Invasion

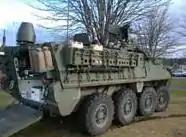
A mobile satellite communications center

Invasion by air is an invention of the 20th century and modern warfare. The idea involves sending military units into a territory by aircraft. The aircraft either land, allowing the military units to debark and attempt their objective, or the troops exit the aircraft while still in the air, using parachutes or similar devices to land in the territory being invaded. Many times air assaults have been used to pave the way for a ground- or sea-based invasion, by taking key positions deep behind enemy lines such as bridges and crossroads, but an entirely air-based invasion has never succeeded. Two immediate problems are resupply and reinforcement. A large airborne force cannot be adequately supplied without meeting up with ground forces; an airborne force too small simply places themselves into an immediate envelopment situation. Arguments in favor of this method generally relate to the ability to target specific areas that may not necessarily be easily accessible by land or sea, a greater chance of surprising the enemy and overwhelming defensive structures, and, in many cases, the need for a reduced number of forces due to the element of surprise. Arguments against this method typically involve capacity to perform such an invasion—such as the sheer number of planes that would be needed to carry a sufficient number of troops—and the need for a high level of intelligence in order for the invasion to be successful.